Charles Rathbone Low

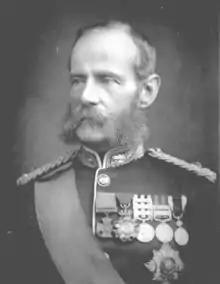
General Frederick Sleigh Roberts, illustration from Charles Rathbone Low's 1883 biography

Low married in 1861 Catherine Charlotte Boileau, daughter of John Theophilus Boileau, and they had 13 children. The children included sons Hamilton John Windsor Low and Gustavus Edward Boileau Low, and daughters Emily Elizabeth Wetherall, Jane, and Elizabeth Margaret Thorp.